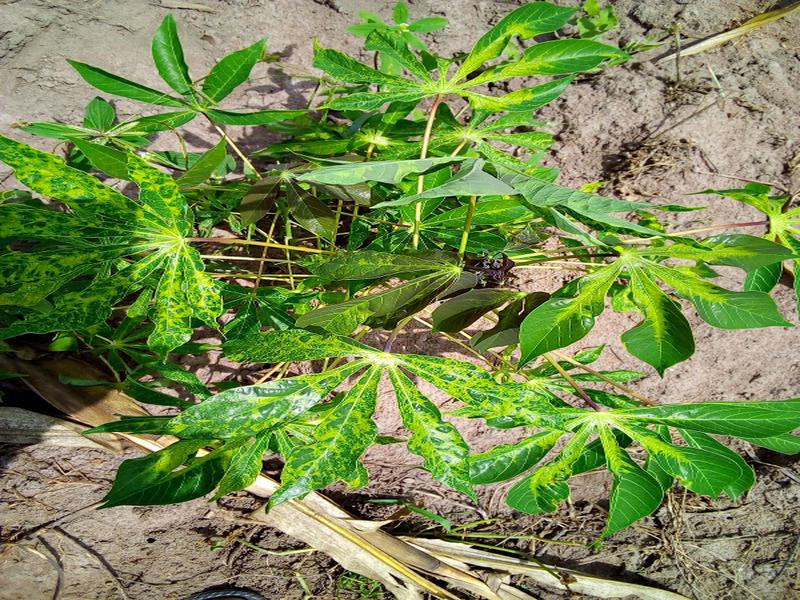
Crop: cassava
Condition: mosaic_disease